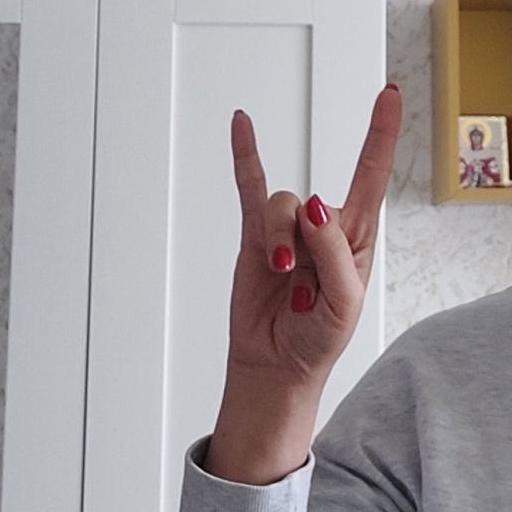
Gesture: rock